Katima Mulilo

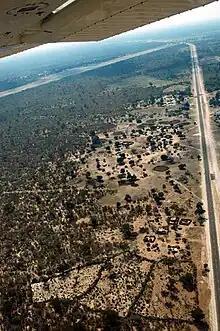
Crossing the Trans–Caprivi Highway near Katima's Mpacha Airport.

Katima Mulilo is the terminal town of the Trans–Caprivi Highway, and the highway, together with its extension to Zambia, is called the Trans-Caprivi Corridor. The Trans–Caprivi Highway was opened in 1999, and the bridge to Sesheke, and with it the entire Trans-Caprivi Corridor, in 2004.